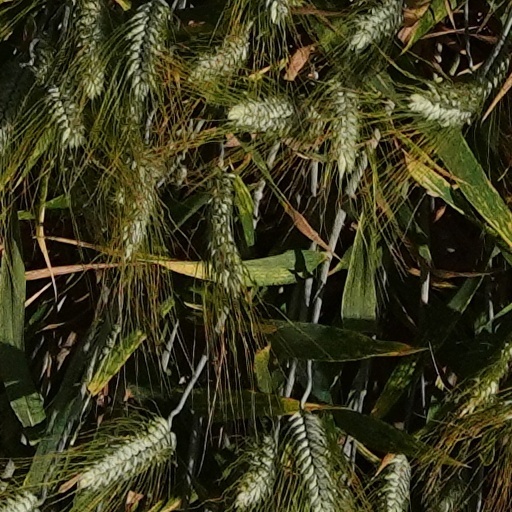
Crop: wheat